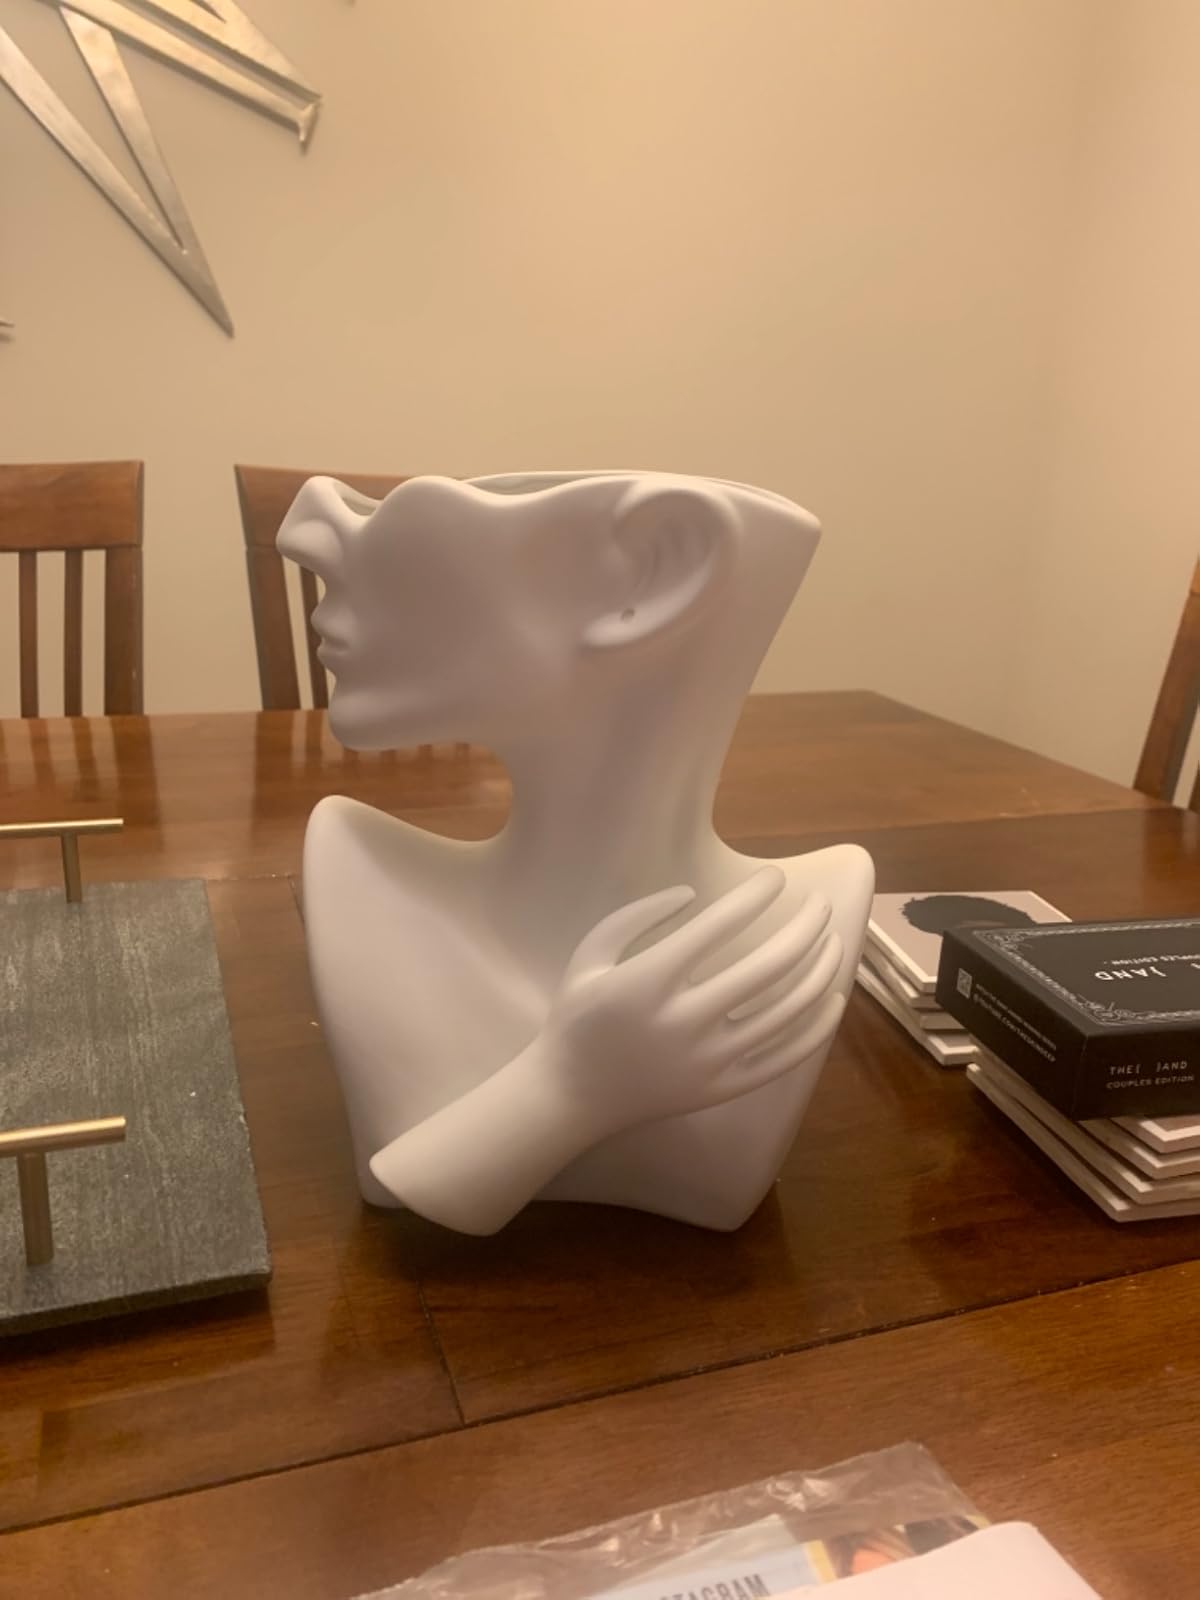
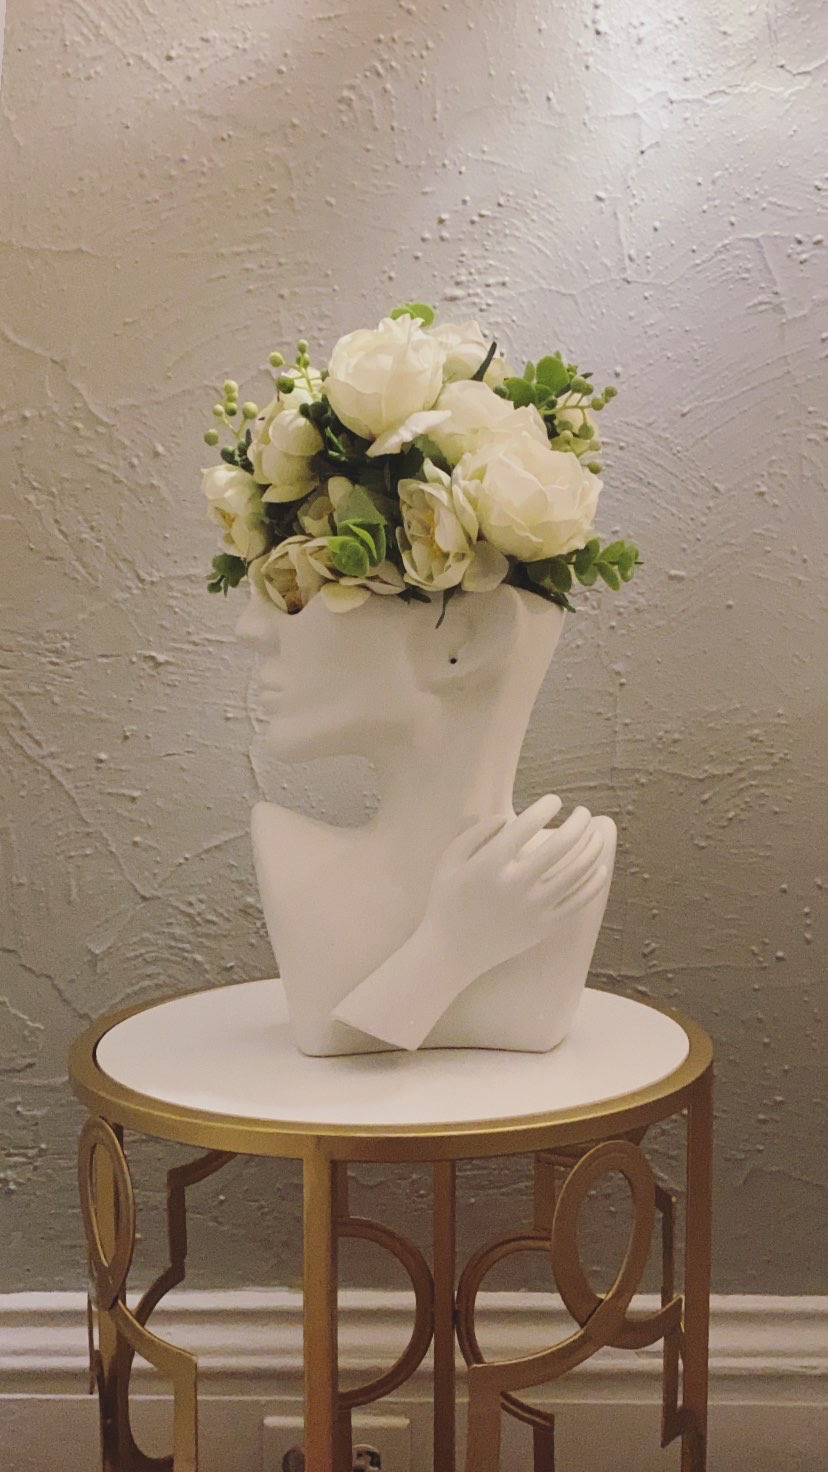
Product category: vase
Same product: yes